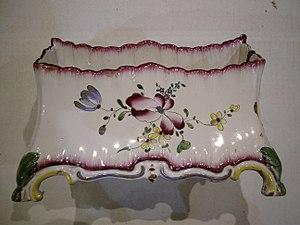
Le terme faïence de Strasbourg se réfère aux faïences produites par les faïenceries de Strasbourg et de Haguenau à Strasbourg au cours du XVIIIᵉ siècle.